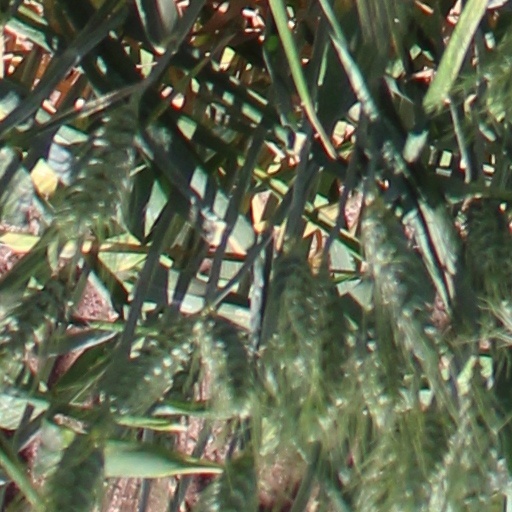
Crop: wheat